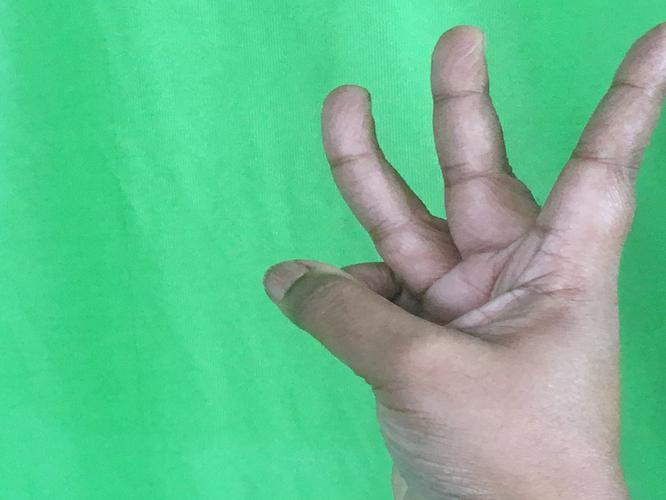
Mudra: Trishulam
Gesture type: single_hand